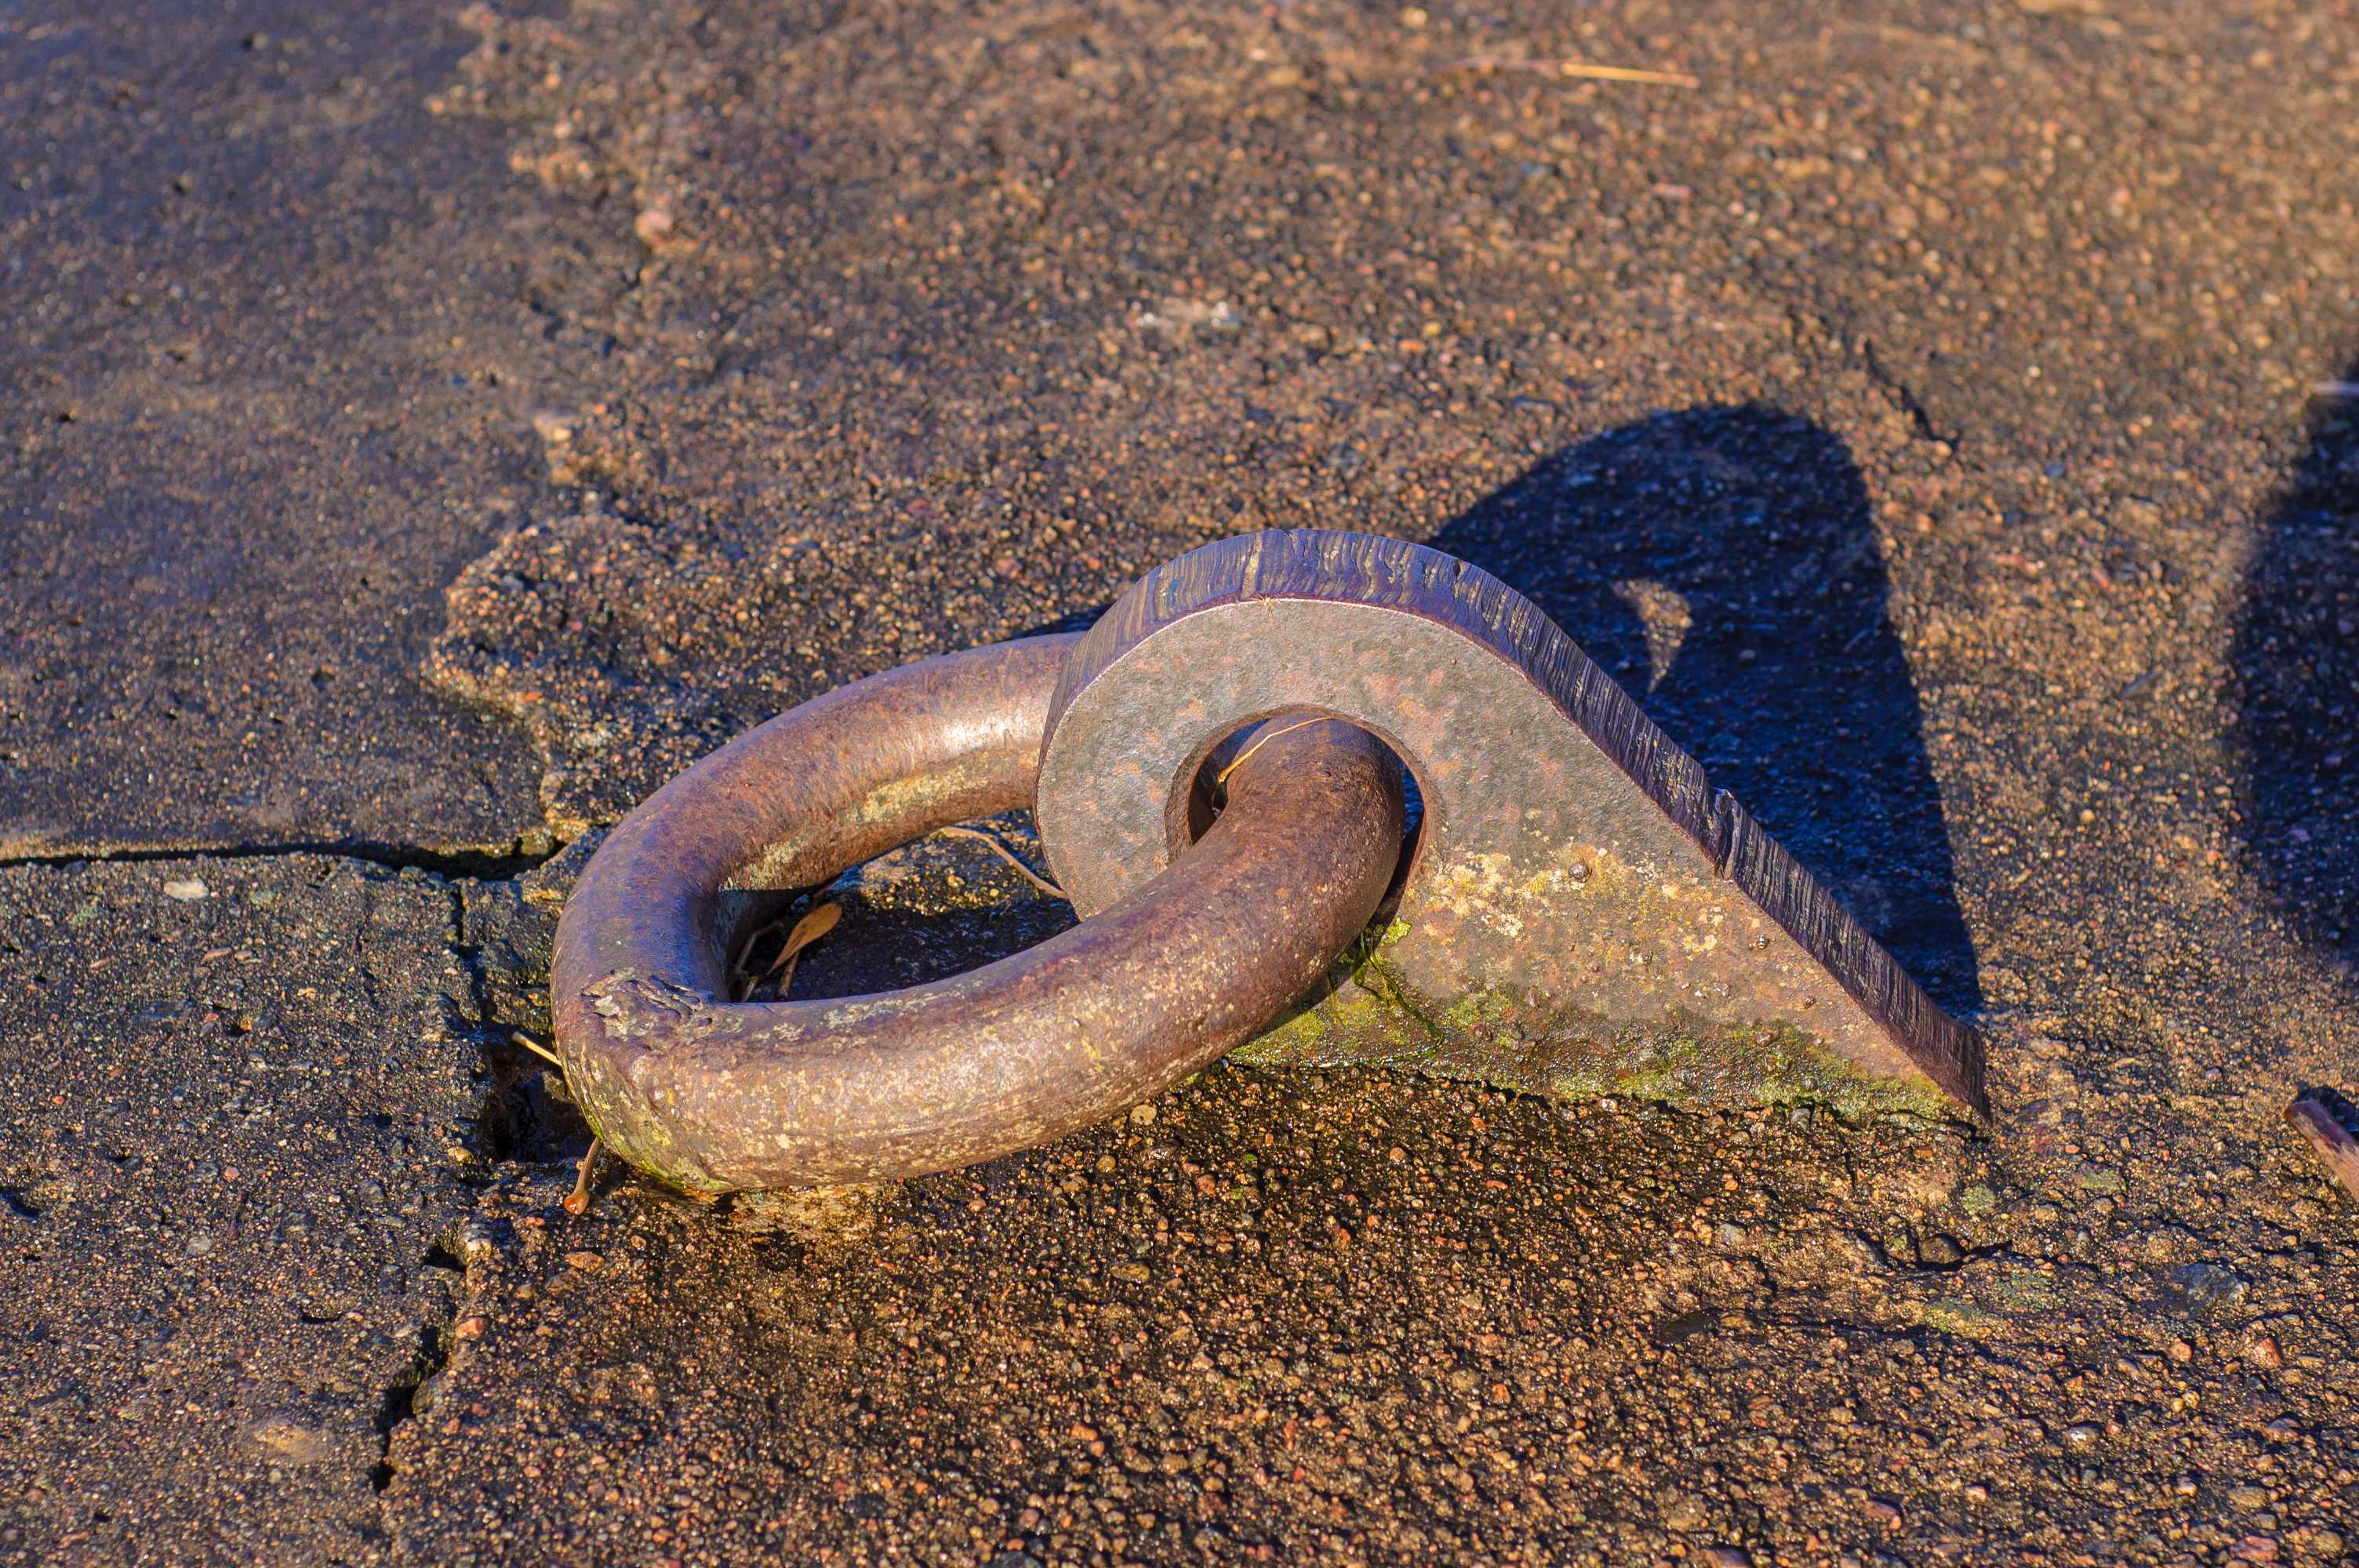
images, snake, reptile, scaled reptile, road surface, terrestrial animal, Tints and shades, landscape, sand, soil, wood, electric blue, asphalt, serpent, shadow, grass, colubridae, tail, natural material, grass snake, wildlife, elapidae